The Mind Game

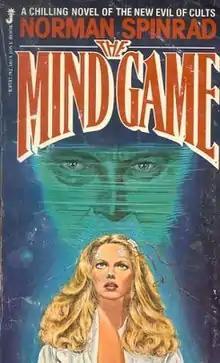
First edition (publ. Jove Books)

"The Mind Game" is a novel in which the wife of a television director joins a religious cult, Transformationalism.